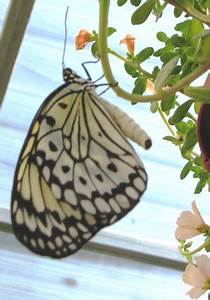
Label: butterfly